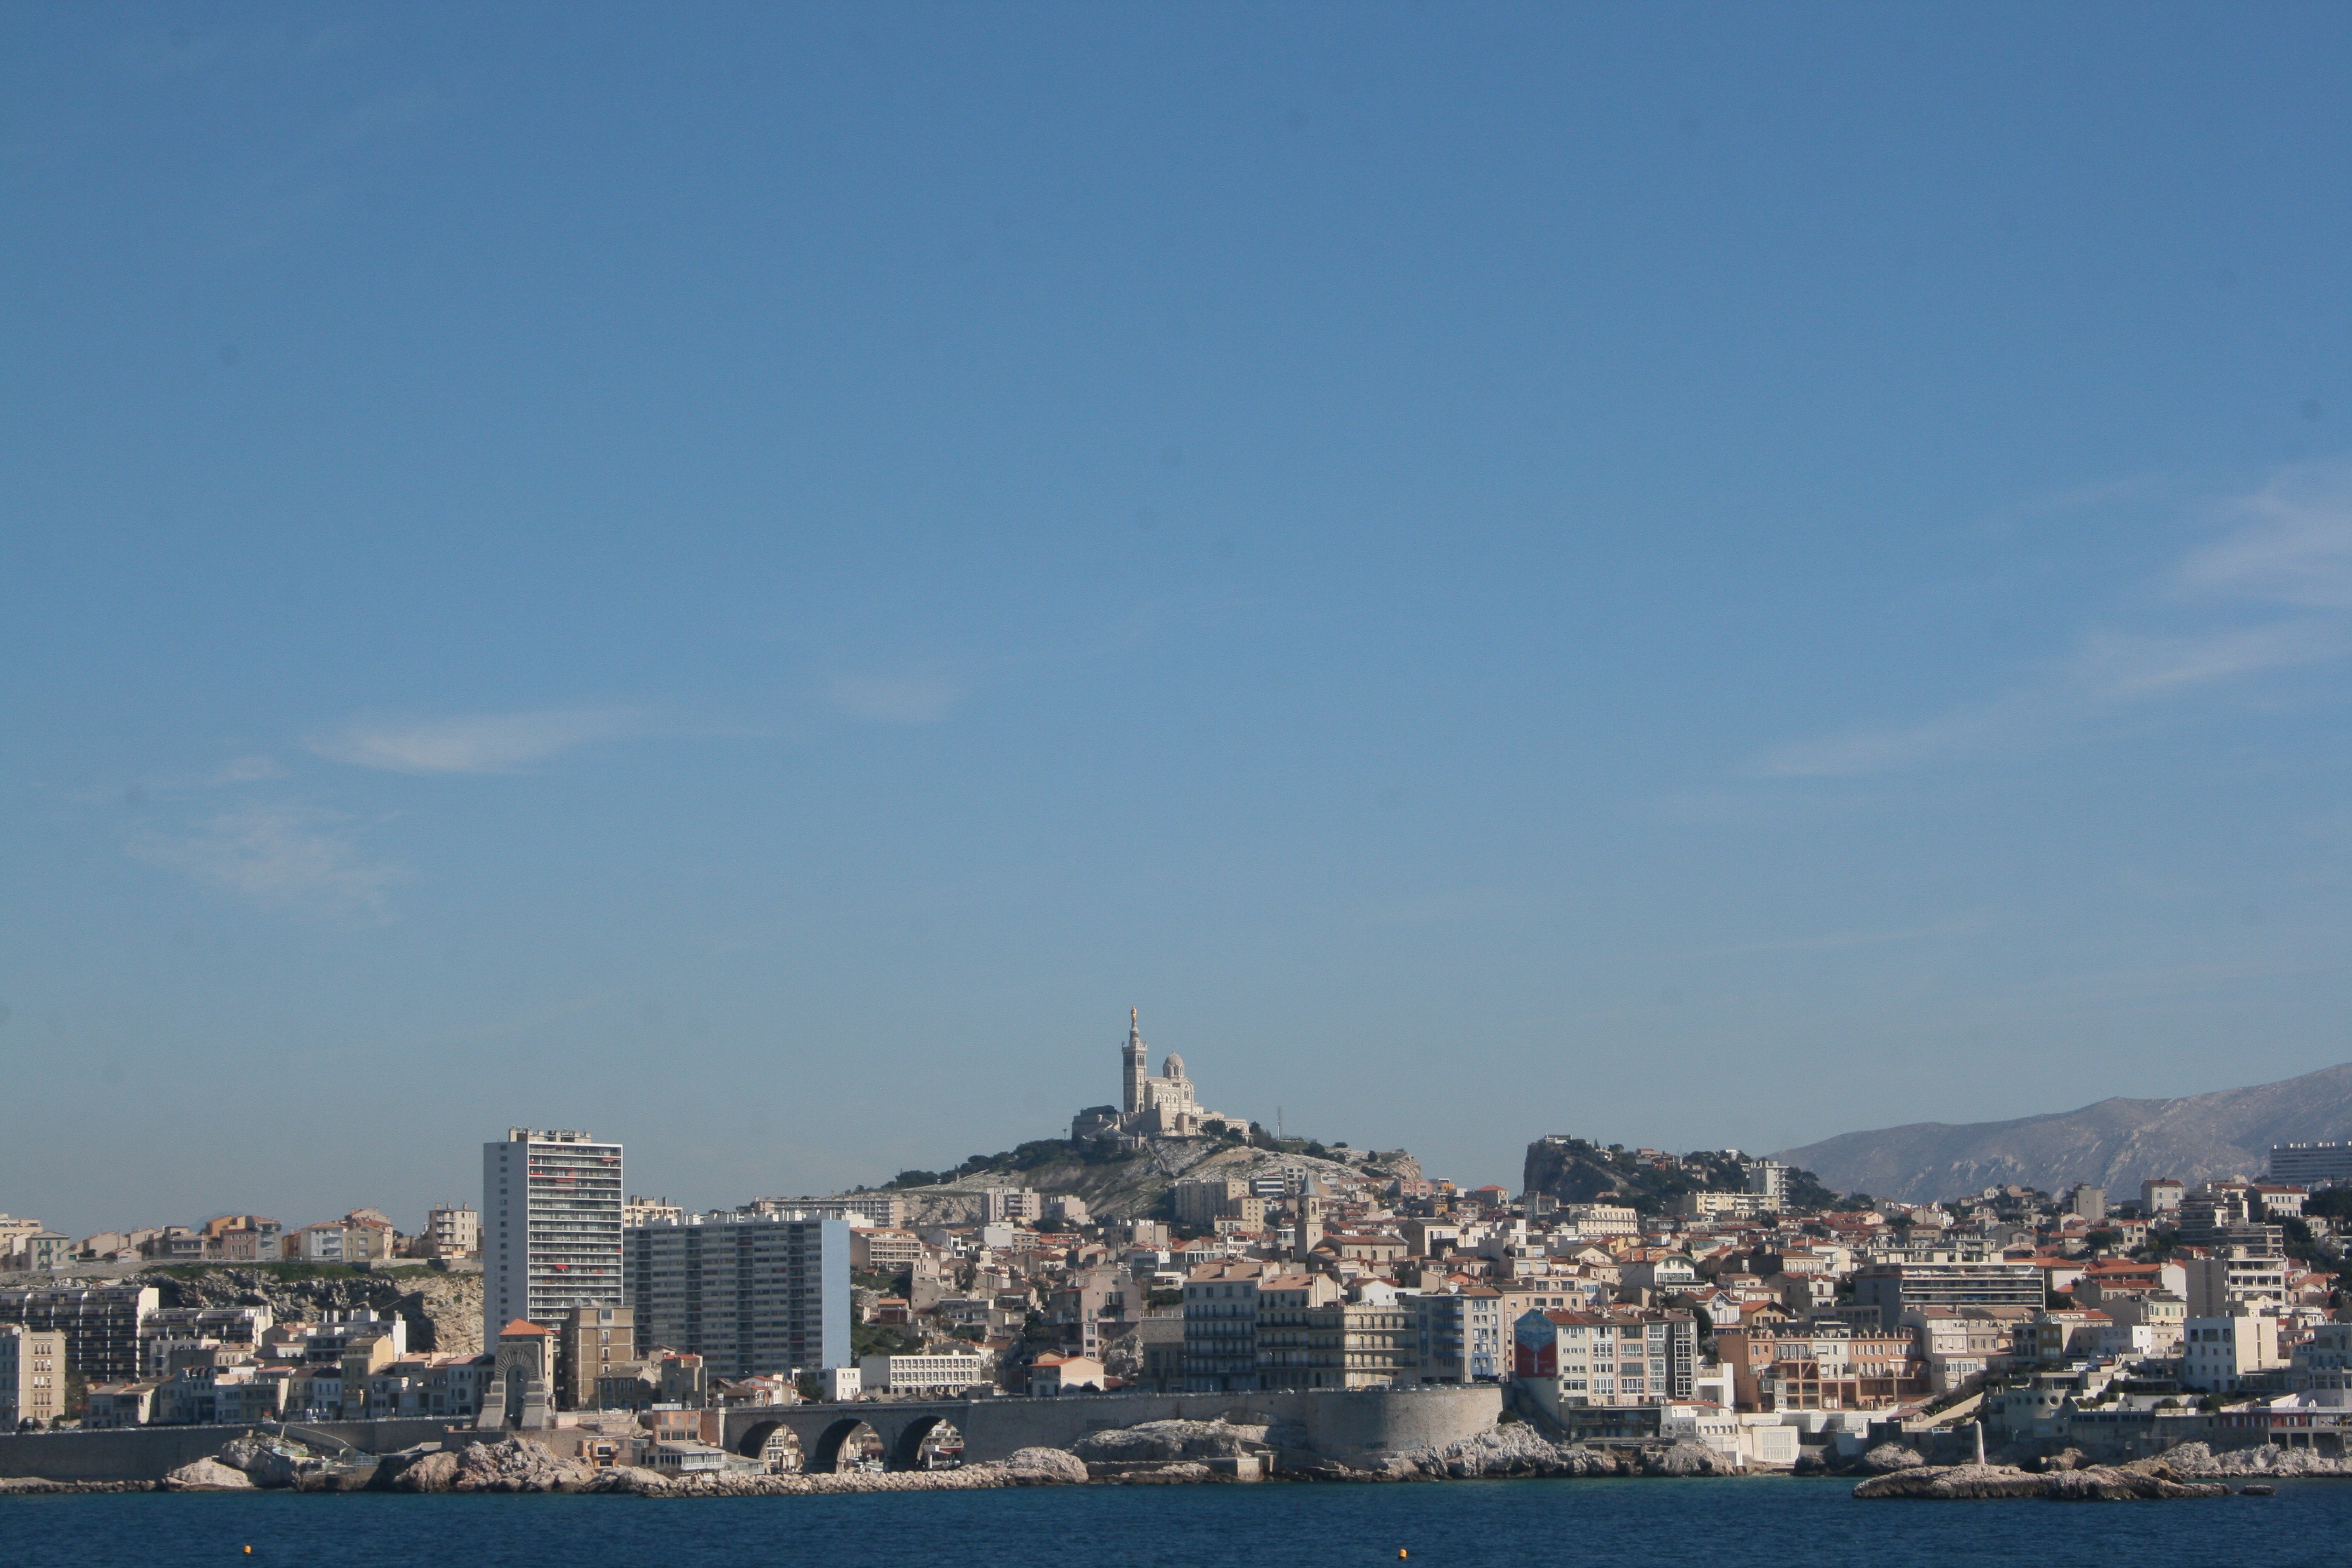
sea, coast, horizon, skyline, town, city, cityscape, panorama, france, port, marseille, human settlement, the good mother